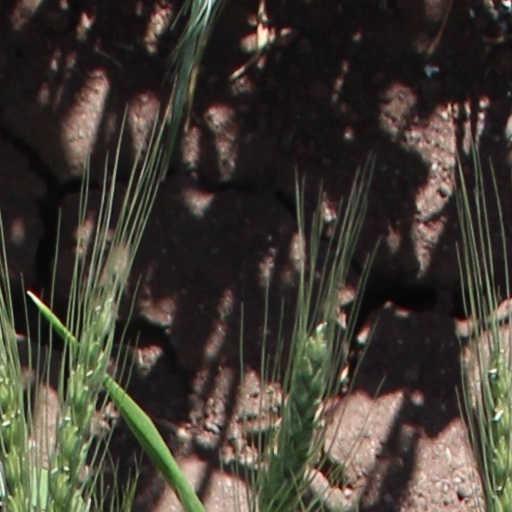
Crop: wheat